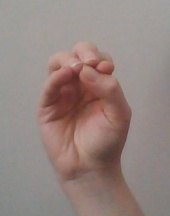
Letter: ha